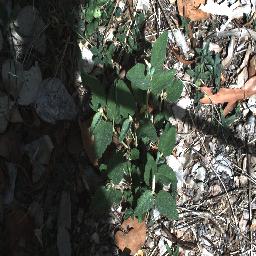
Label: negative